José Pedro Pérez-Llorca

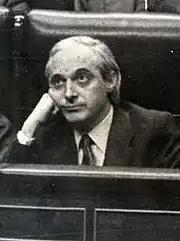
Pérez-Llorca in 1982

Pérez-Llorca was a lawyer by profession and worked in the ministry of foreign affairs. He also worked as a professor of constitutional law at his alma mater, Universidad Complutense. He played a significant role in the creation of Spain's 1978 constitution in that he was part of the seven-member commission, "la Ponencia", which produced the draft constitution.